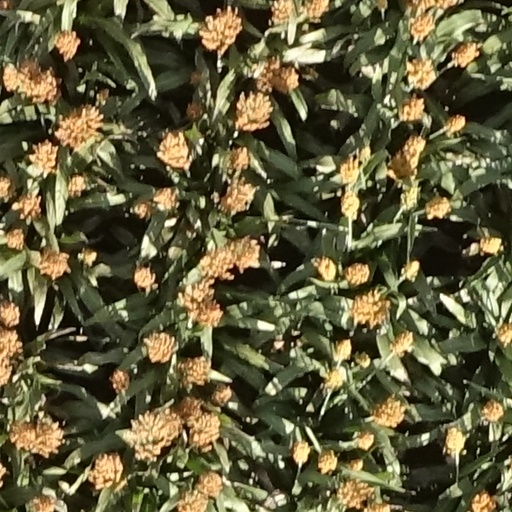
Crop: sorghum